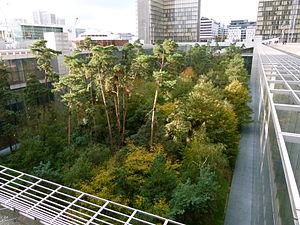
La forêt au milieu des livres - Paris
La Bibliothèque nationale de France, ainsi dénommée depuis 1994, est la bibliothèque nationale de la République française, inaugurée sous cette nouvelle appellation le 30 mars 1995 par le président de la République, François Mitterrand. Héritière des collections royales constituées depuis le Moyen Âge, elle possède l'un des fonds les plus riches du monde.
Un jardin-forêt, appelé aussi jardin-verger, forêt-jardin, forêt fruitière, forêt nourricière, forêt comestible, est un jardin créé selon le modèle de la forêt naturelle. Il comporte différents étages de végétation tels des grands arbres, des arbustes ou arbrisseaux, des buissons et des plantes herbacées.